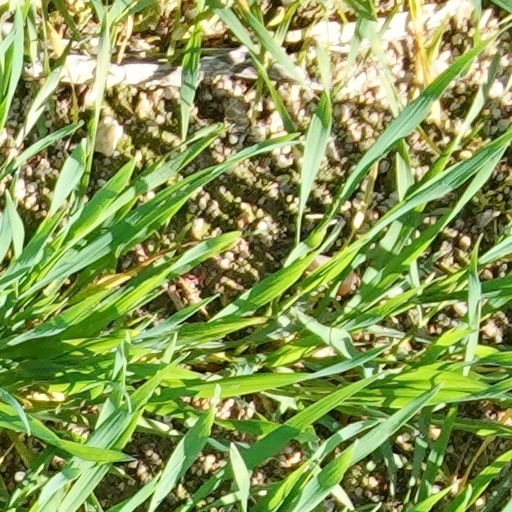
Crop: wheat